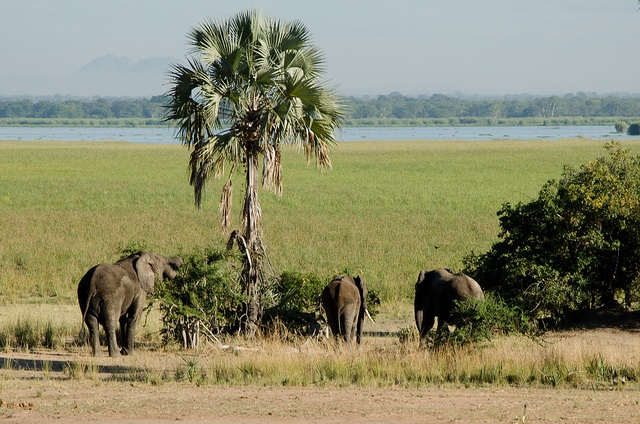
a small herd of elephants standing around a palm tree
A group of elephants stand near a single palm tree.
Three elephants walking through the grass on a sunny day.
A small group of elephants that are walking near a tree.
The three elephants are walking beside a tree and a bush.